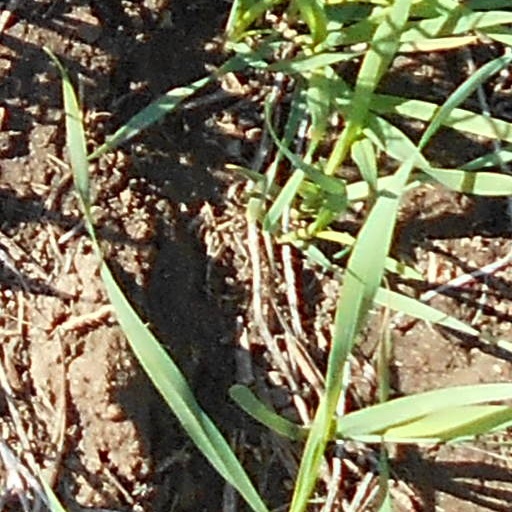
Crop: wheat